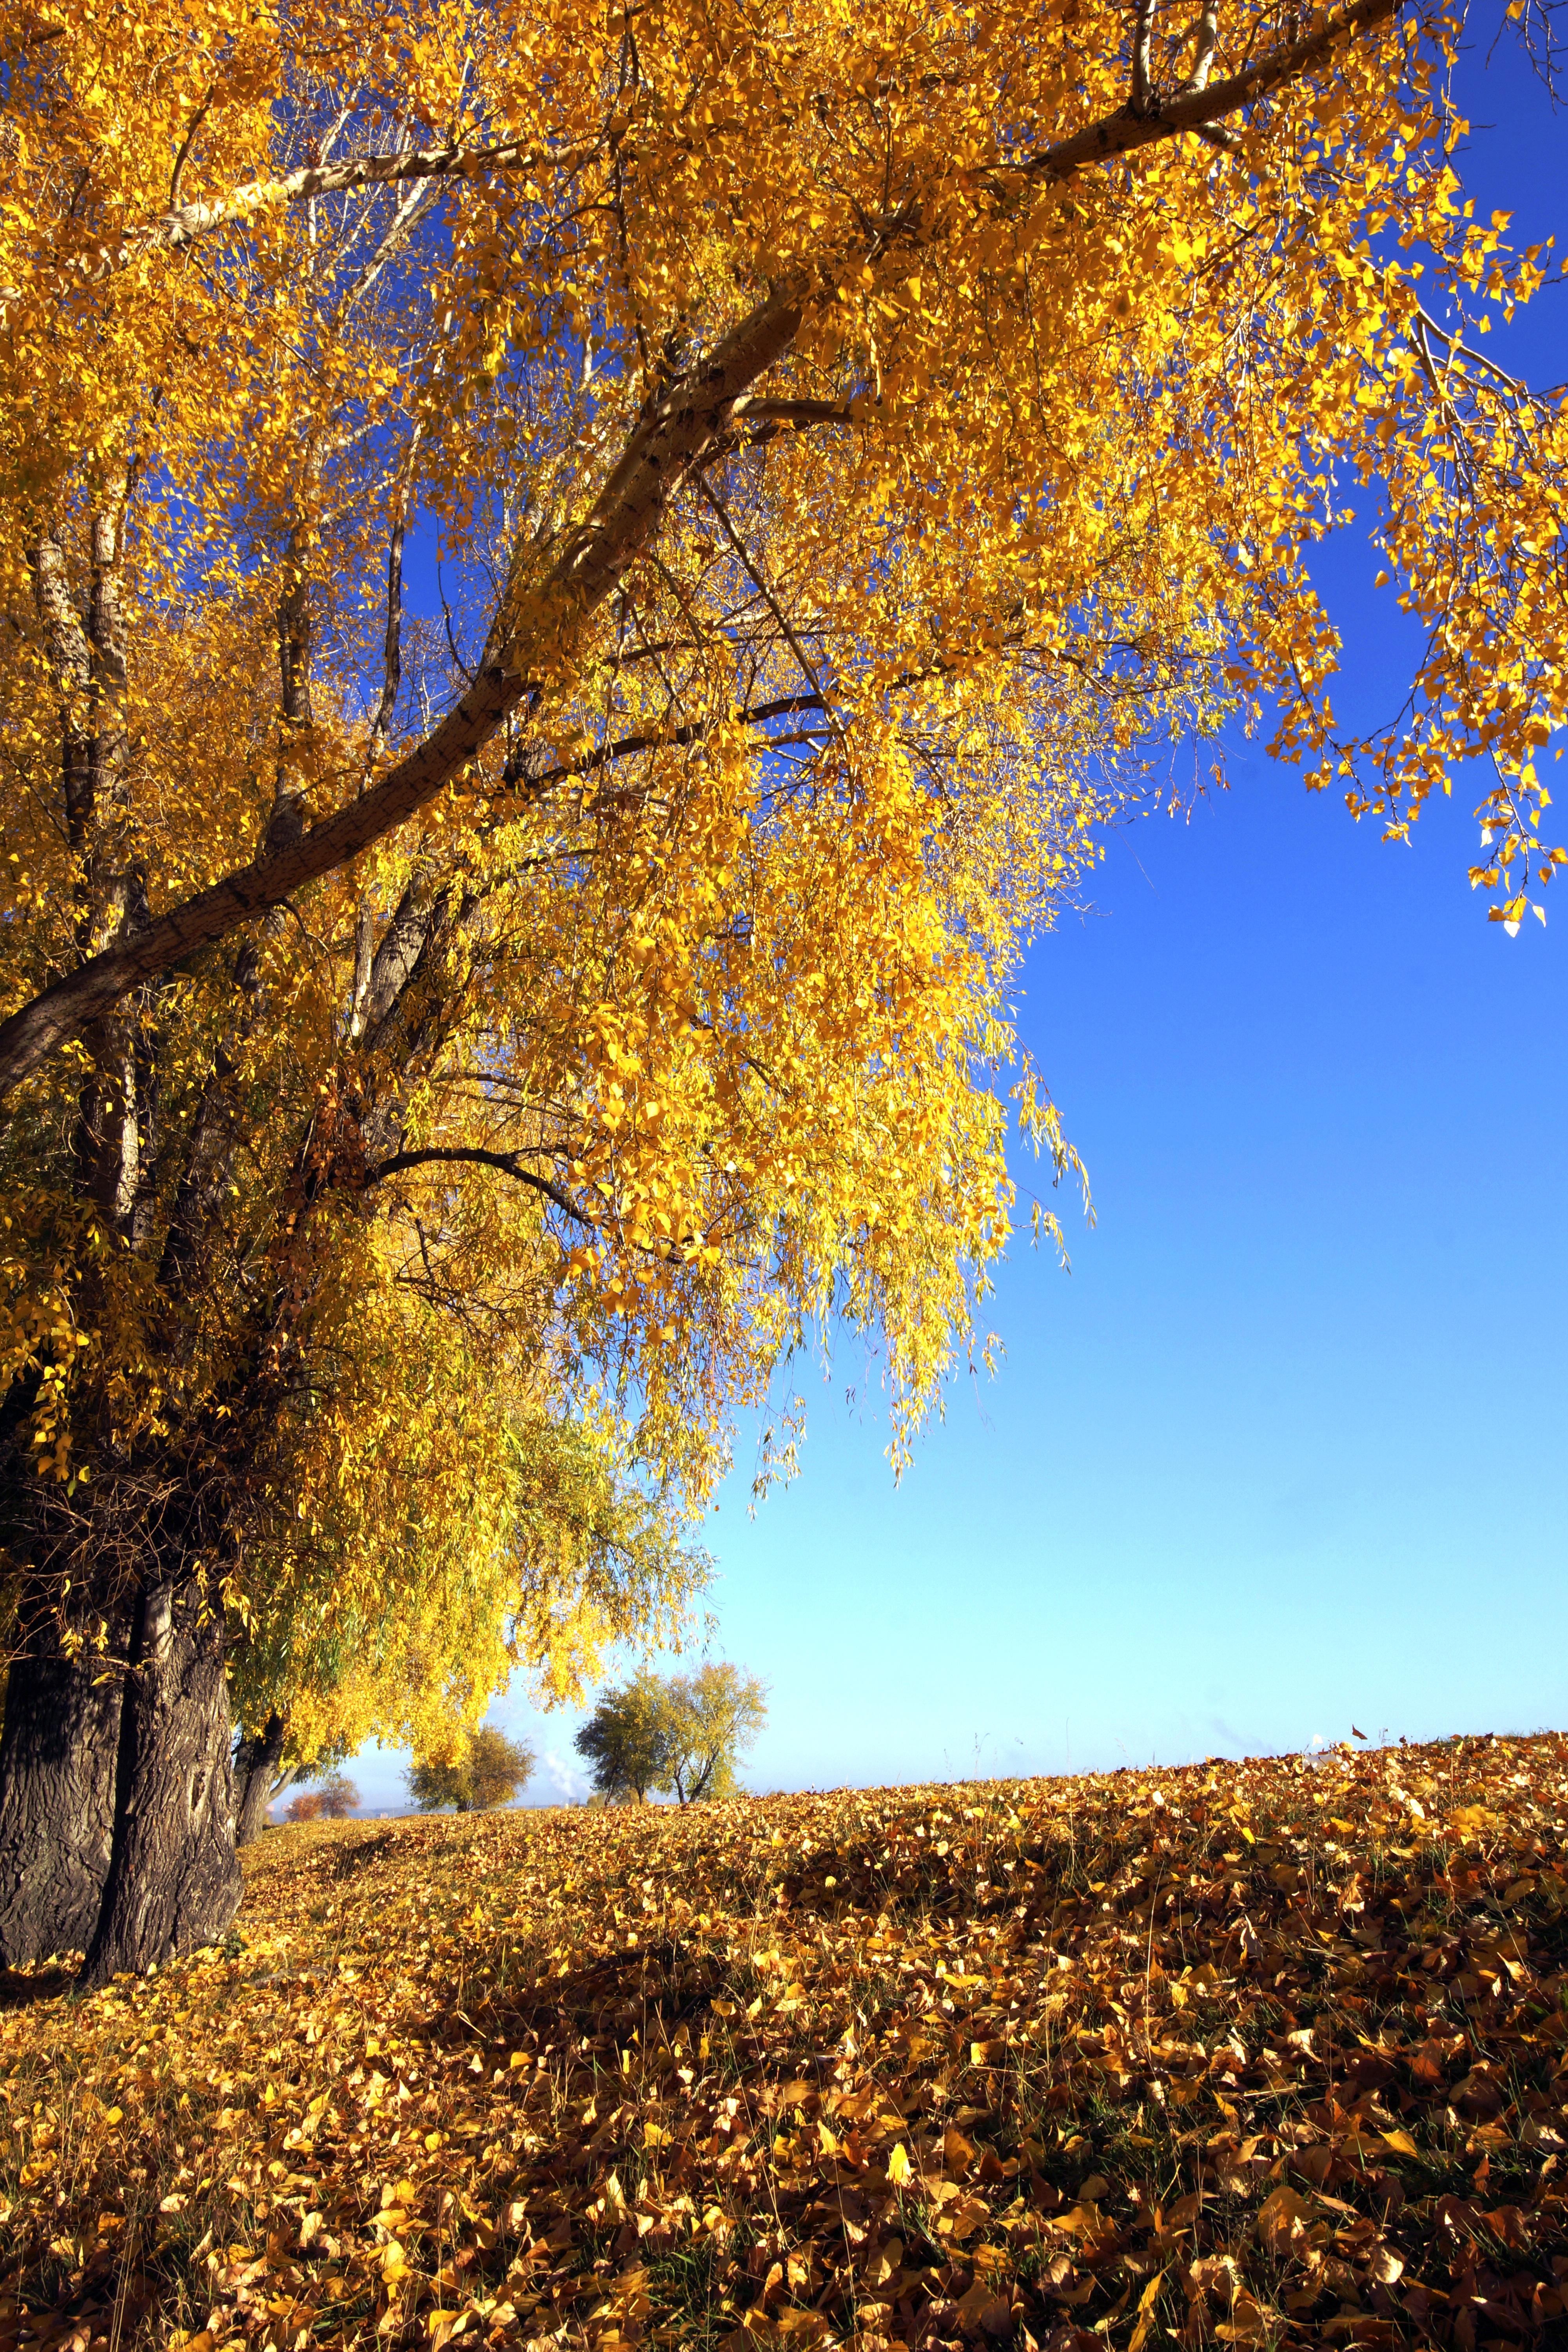
landscape, tree, nature, forest, branch, plant, sky, sunlight, morning, leaf, flower, autumn, blue, yellow, season, sunny, bright, deciduous, woodland, autumn leaves, autumn forest, golden autumn, living nature, autumn nature, maidenhair tree, woody plant